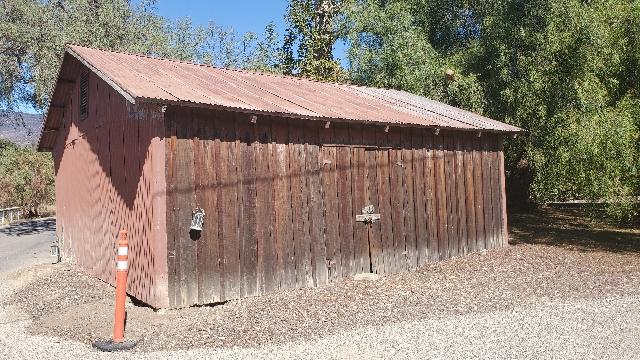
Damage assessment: no_damage